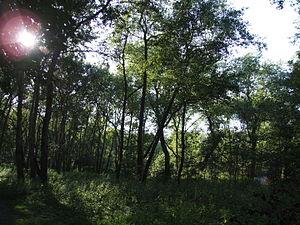
La dune fossile de Ghyvelde, appelée aussi la dune aux pins est l'une des dunes de Flandres qui a été acquise par le Conservatoire de l'espace littoral et des rivages lacustres pour une superficie de 112 ha.